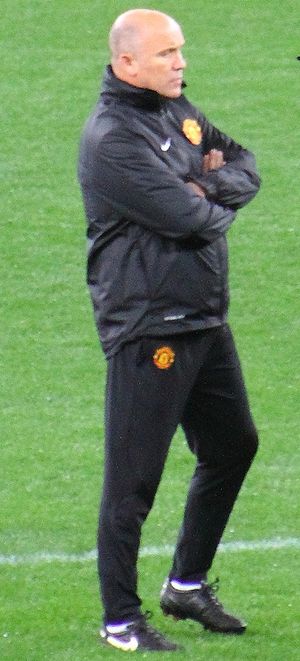
Mike Phelan
"Michael Christopher ""Mike"" Phelan, også kendt som Mick Phelan eller Micky Phelan, er en engelsk fodboldtræner og tidligere spiller.